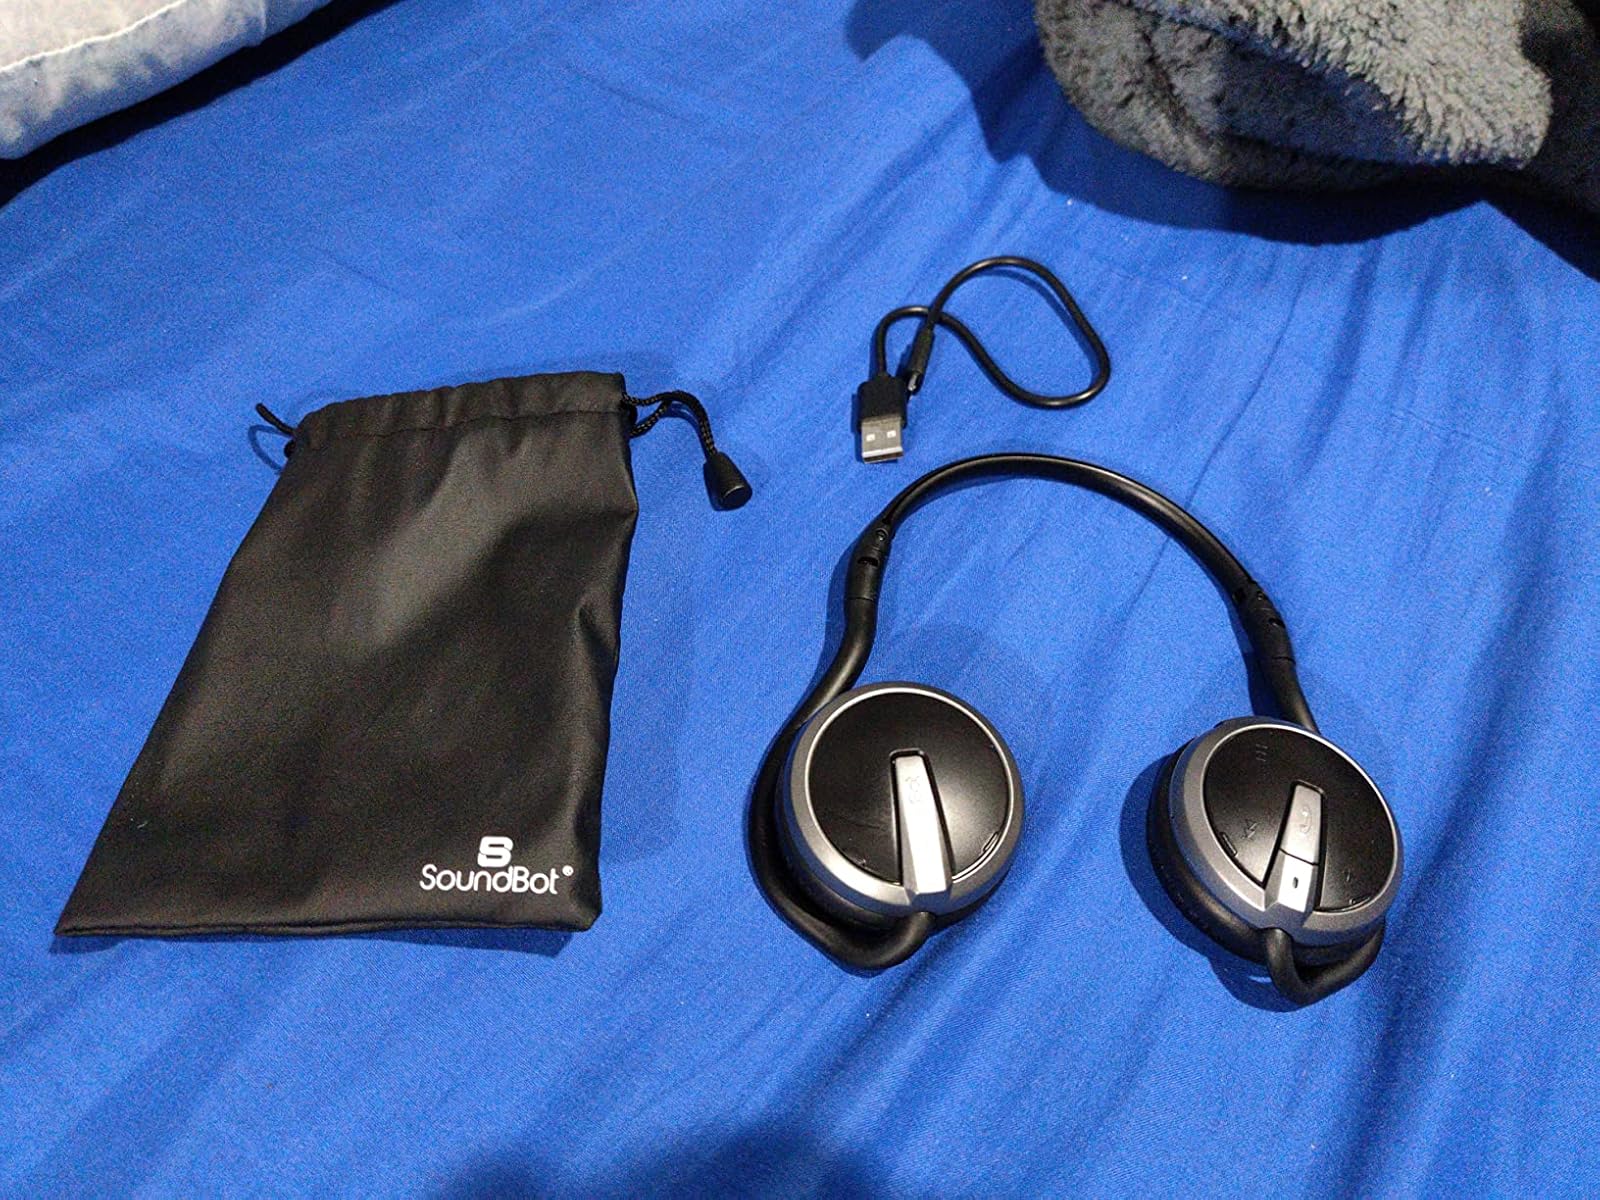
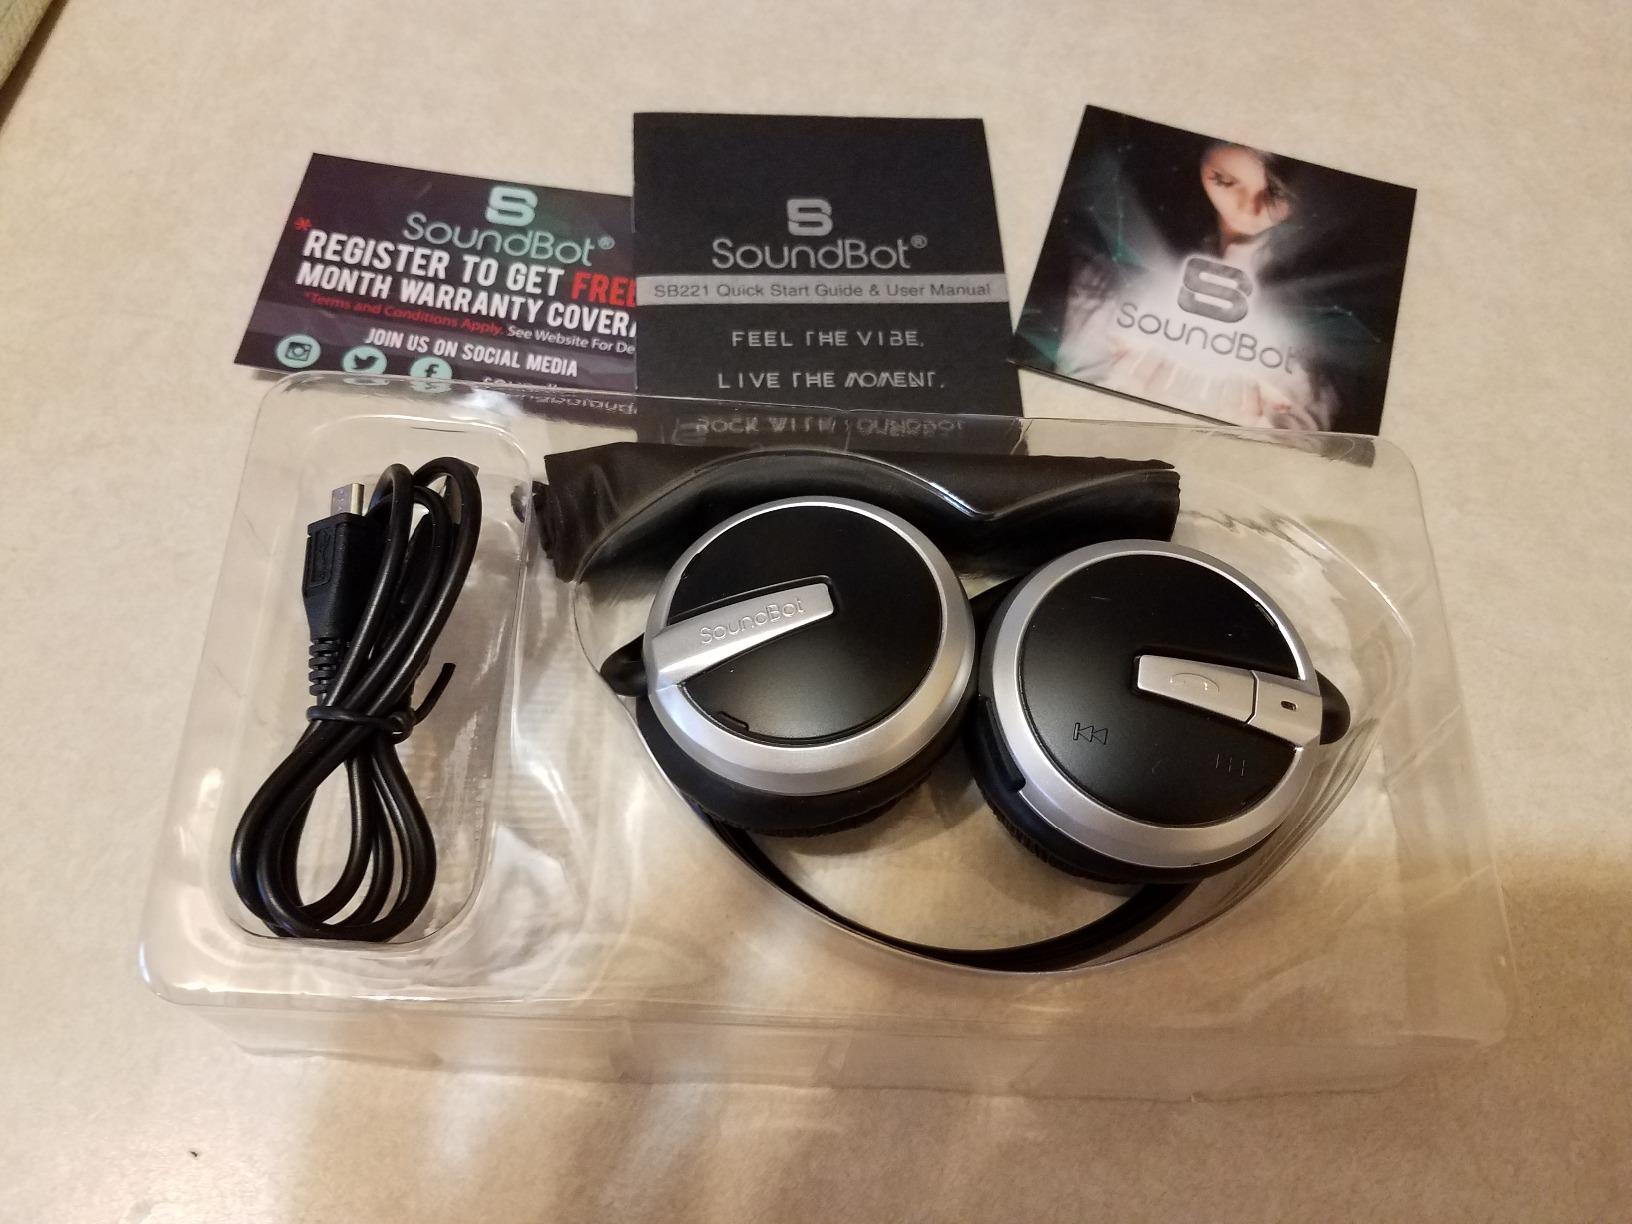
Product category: headphones
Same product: yes